Benjamin Disraeli

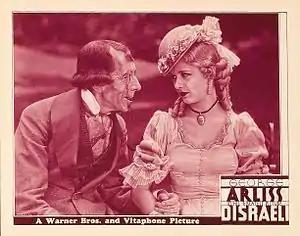
In 1929, actor George Arliss won the Oscar for personifying Disraeli's "paternalistic, kindly, homely statesmanship".

As successful invasions of India generally came through Afghanistan, the British had observed and sometimes intervened there since the 1830s, hoping to keep the Russians out. In 1878 the Russians sent a mission to Kabul; it was not rejected by the Afghans, as the British had hoped. The British proposed to send their own mission, insisting that the Russians be sent away. The Viceroy of India Lord Lytton concealed his plans to issue this ultimatum from Disraeli, and when the Prime Minister insisted he take no action, went ahead anyway. When the Afghans made no answer, Lord Cranbrook as Secretary of State for War, ordered the advance against them in the Second Anglo-Afghan War. Under Lord Roberts, the British easily defeated them and installed a new ruler, leaving a mission and garrison in Kabul.